Deepak Kumar (physicist)

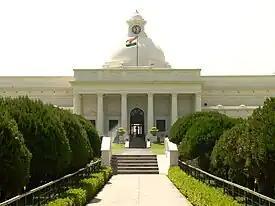
IIT Roorkee

Born to Punjabi Hindu parents on 1 April 1946 in New Delhi, Kumar completed his early schooling at local schools in 1962 before joining St. Stephen's College, Delhi from where he graduated in science with honors in 1965. He continued his studies at the University of Delhi and after earning a master's degree in physics in 1967, he moved to the US to pursue his doctoral studies under the supervision of A. B. Harris at University of Pennsylvania to secure a PhD in 1972. Subsequently, Kumar returned to India to start his career as a member of faculty of the physics department at University of Roorkee (present-day Indian Institute of Technology Roorkee). He served the institution for 16 years and when Jawaharlal Nehru University established a School of Physical Sciences, Kumar returned to his native place to take up the position of a professor at the school in 1988. In between, he had a short spell in Germany as an Alexander von Humboldt Fellow during 1978–79.